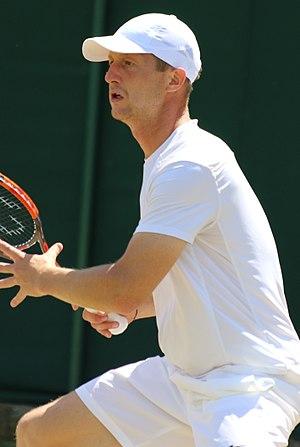
Antonio Šančić, né le 23 novembre 1988 à Brežice, est un joueur de tennis croate, professionnel depuis 2008.